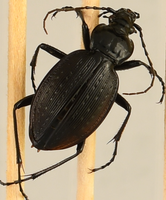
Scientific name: Carabus goryi
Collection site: Mountain Lake Biological Station NEON (MLBS), plot MLBS_002